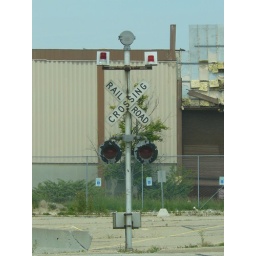
Signals are in Lansing, MI at a closed plant on Saginaw rd.The red lights at the top are strobe lights